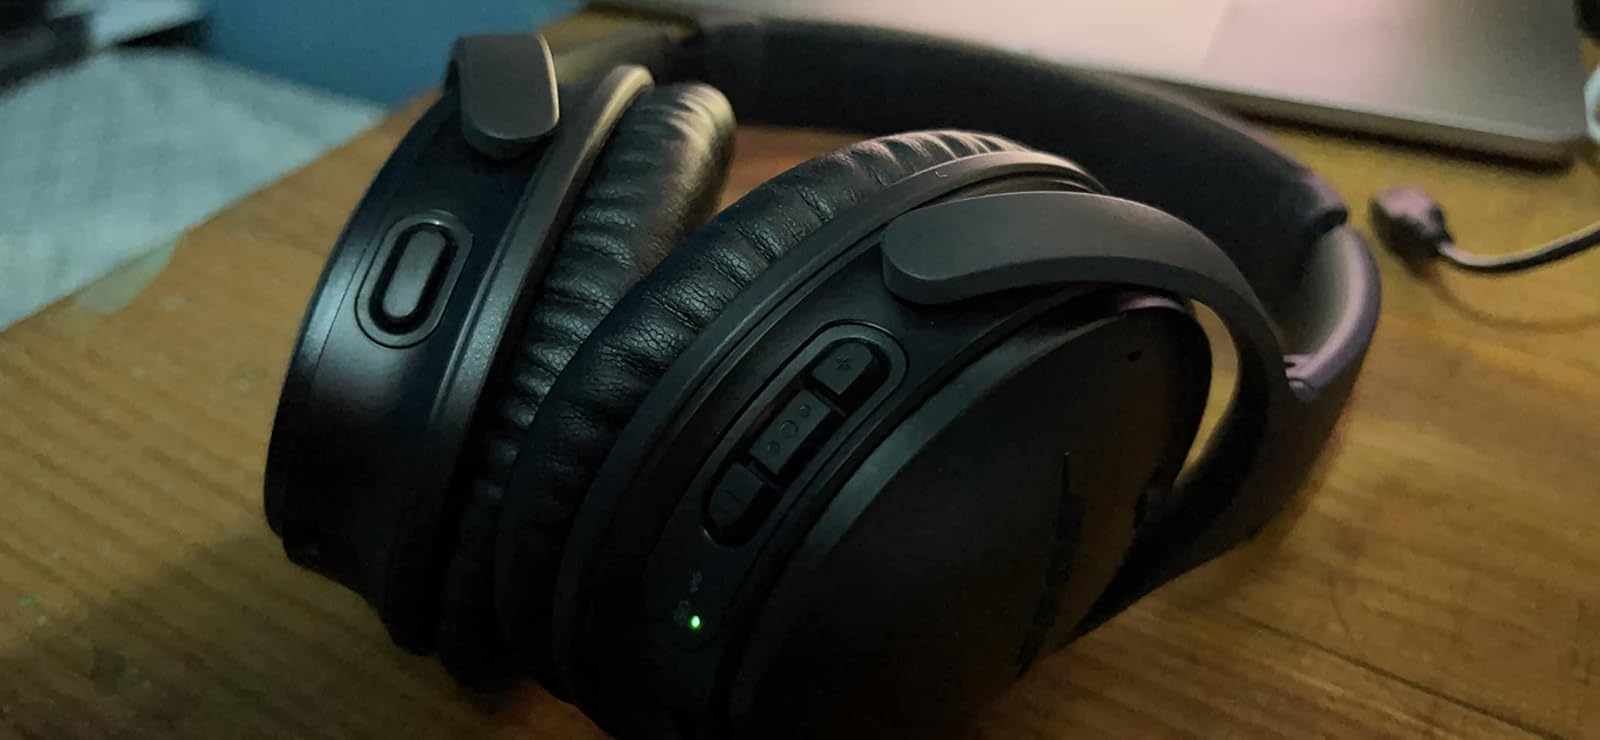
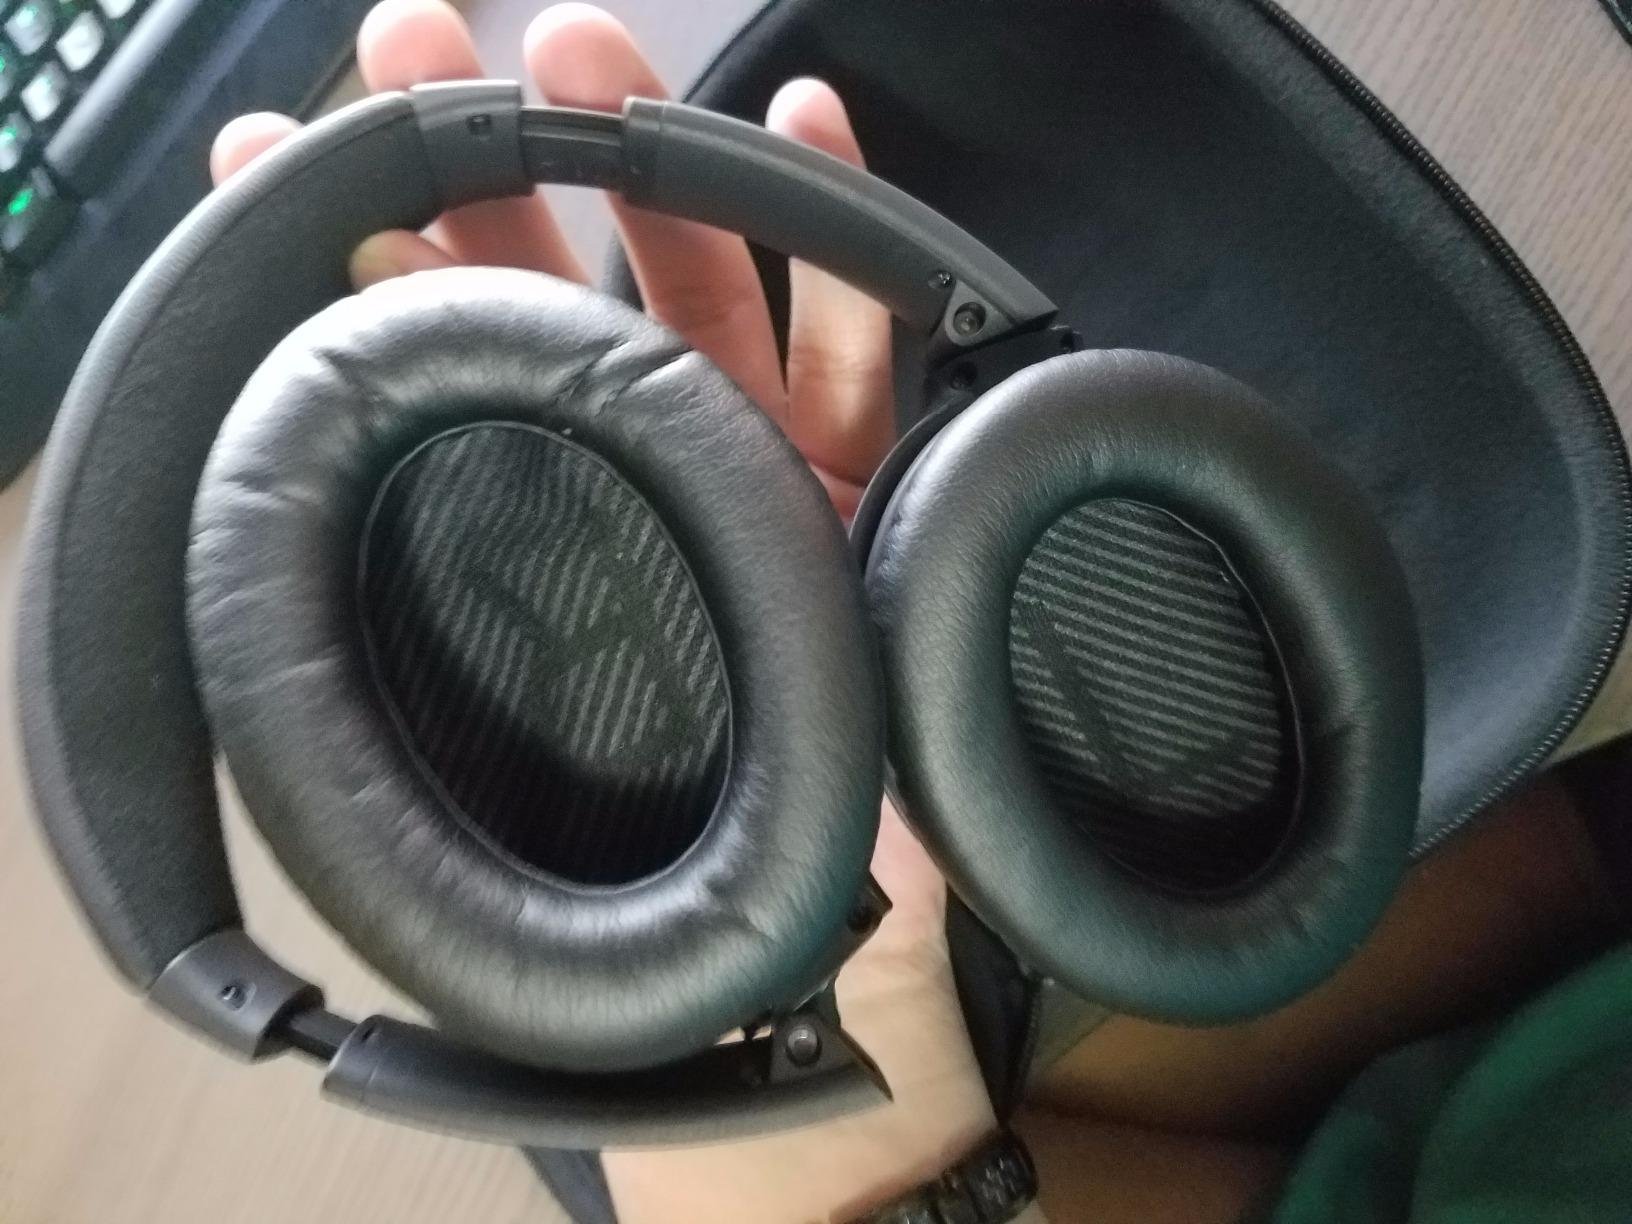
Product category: headphones
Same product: yes